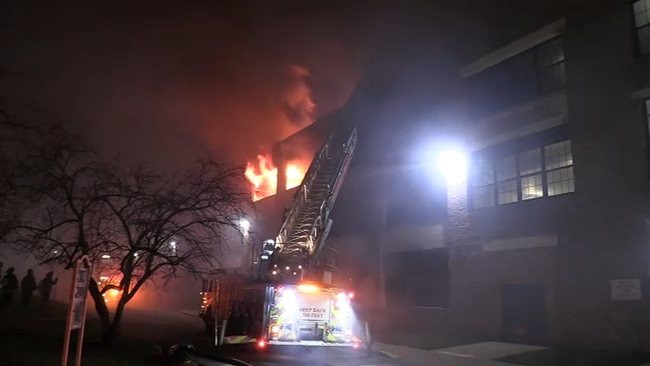
Fire: yes
Smoke: yes